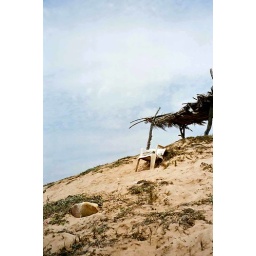
Tecate chair near beach shack, B.C.S., Mexico